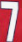
Number: 7